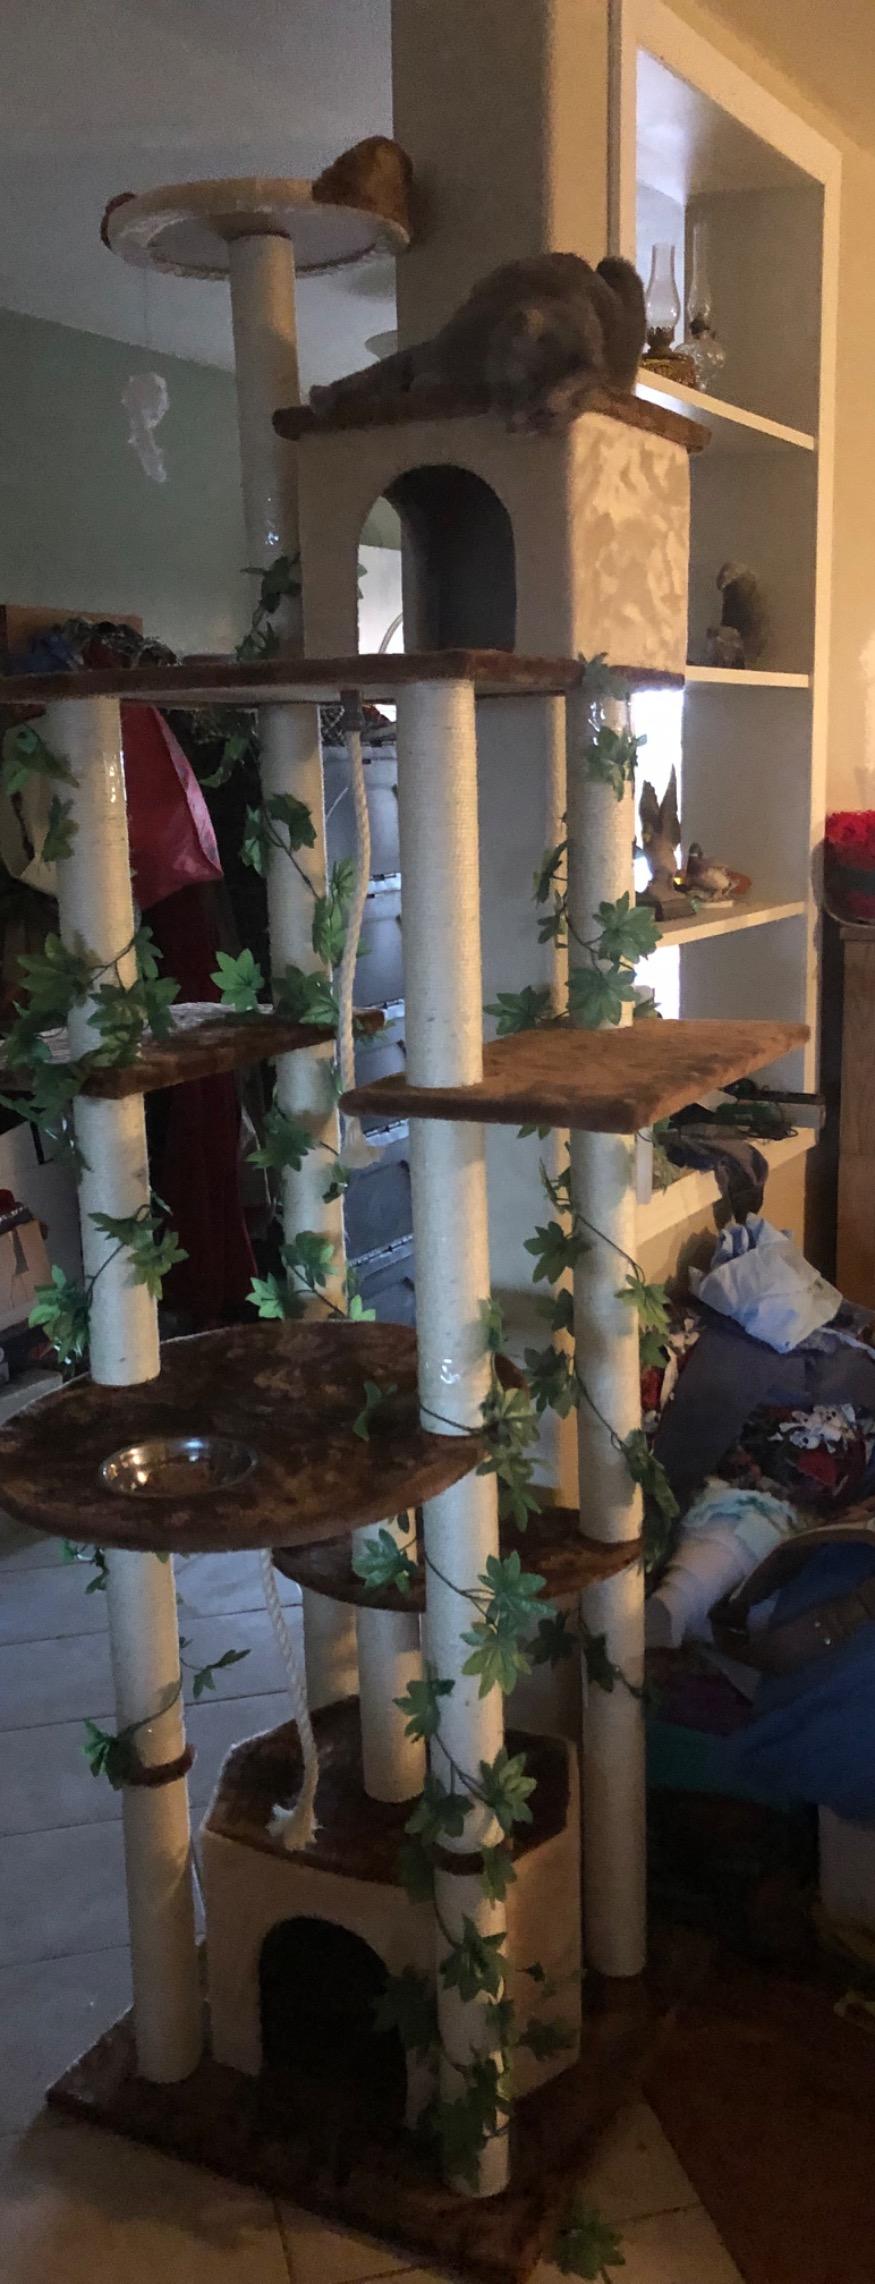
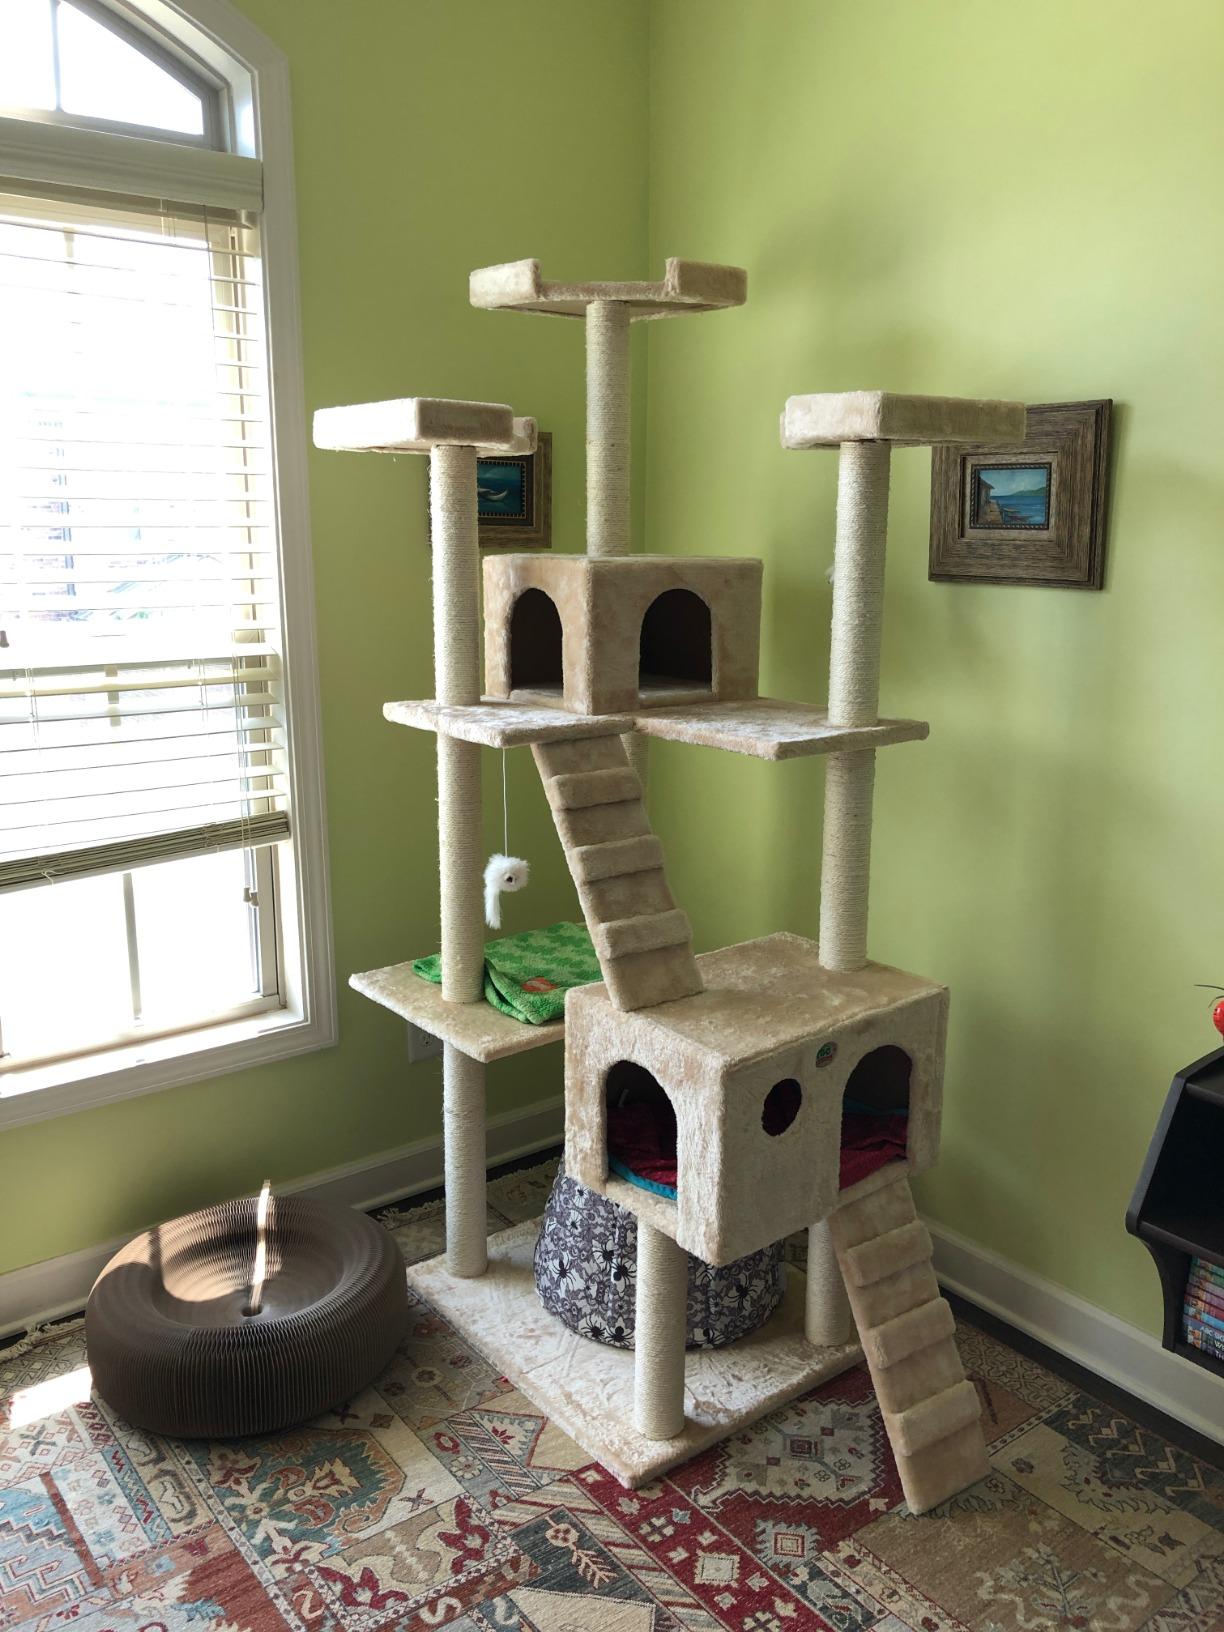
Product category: items_cat tree
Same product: no